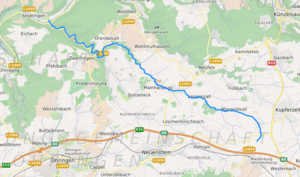
carte réalisée sur umap This map was created from OpenStreetMap project data, collected by the community. This map may be incomplete, and may contain errors. Don't rely solely on it for navigation.